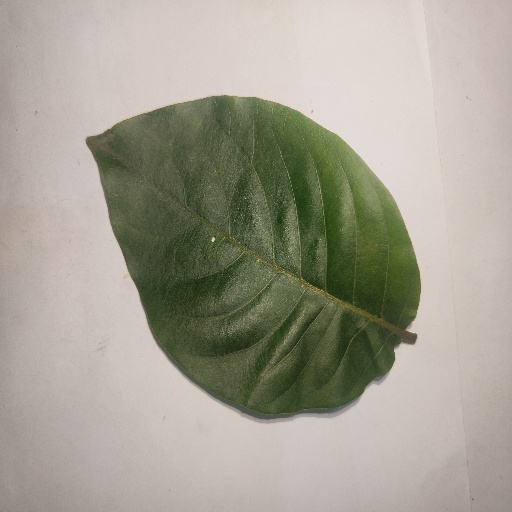
Species: HariTaki
Leaf condition: Healthy Leaf